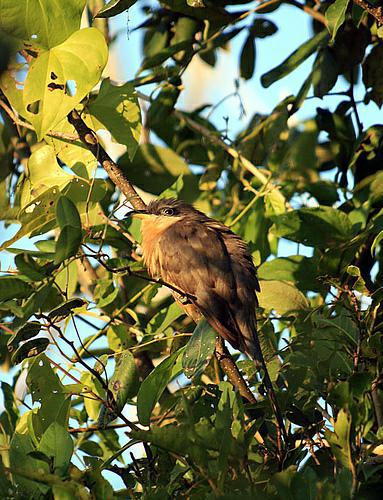
A photo of a mangrove cuckoo